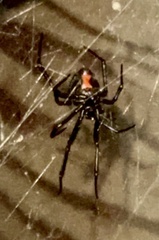
Species: Lactrodectus_hesperus